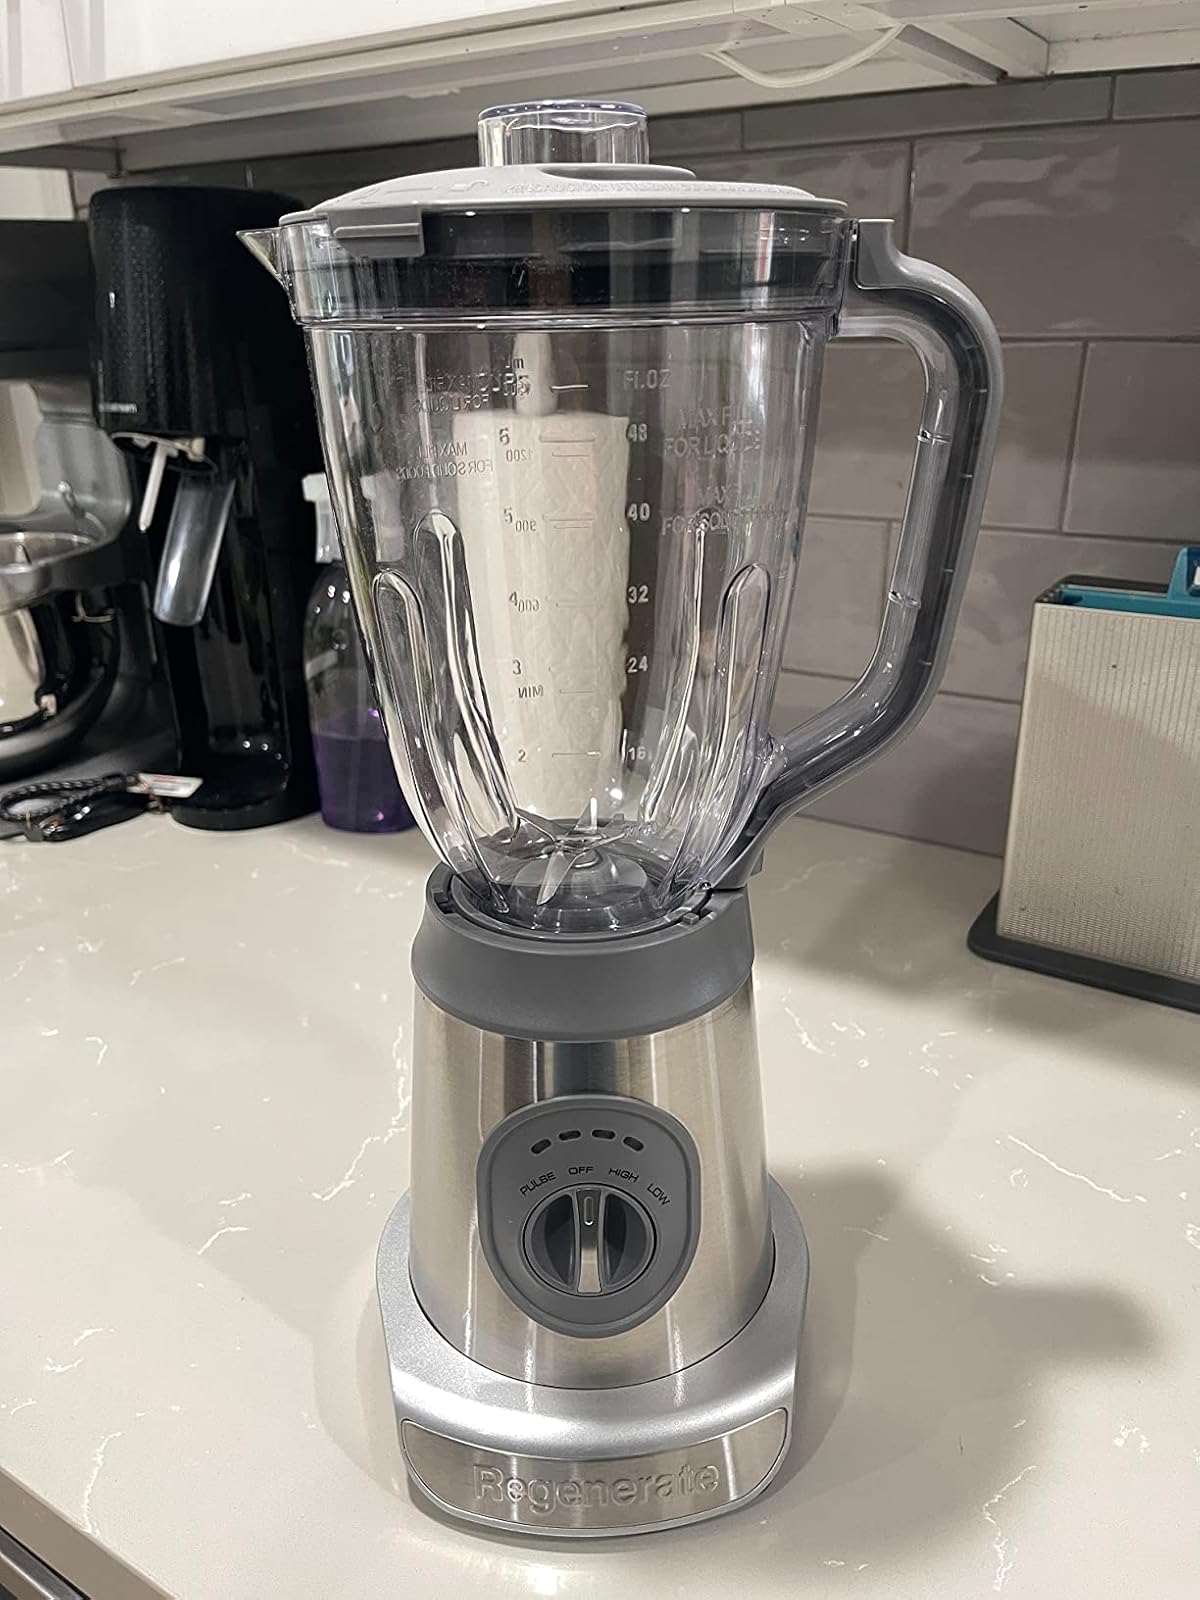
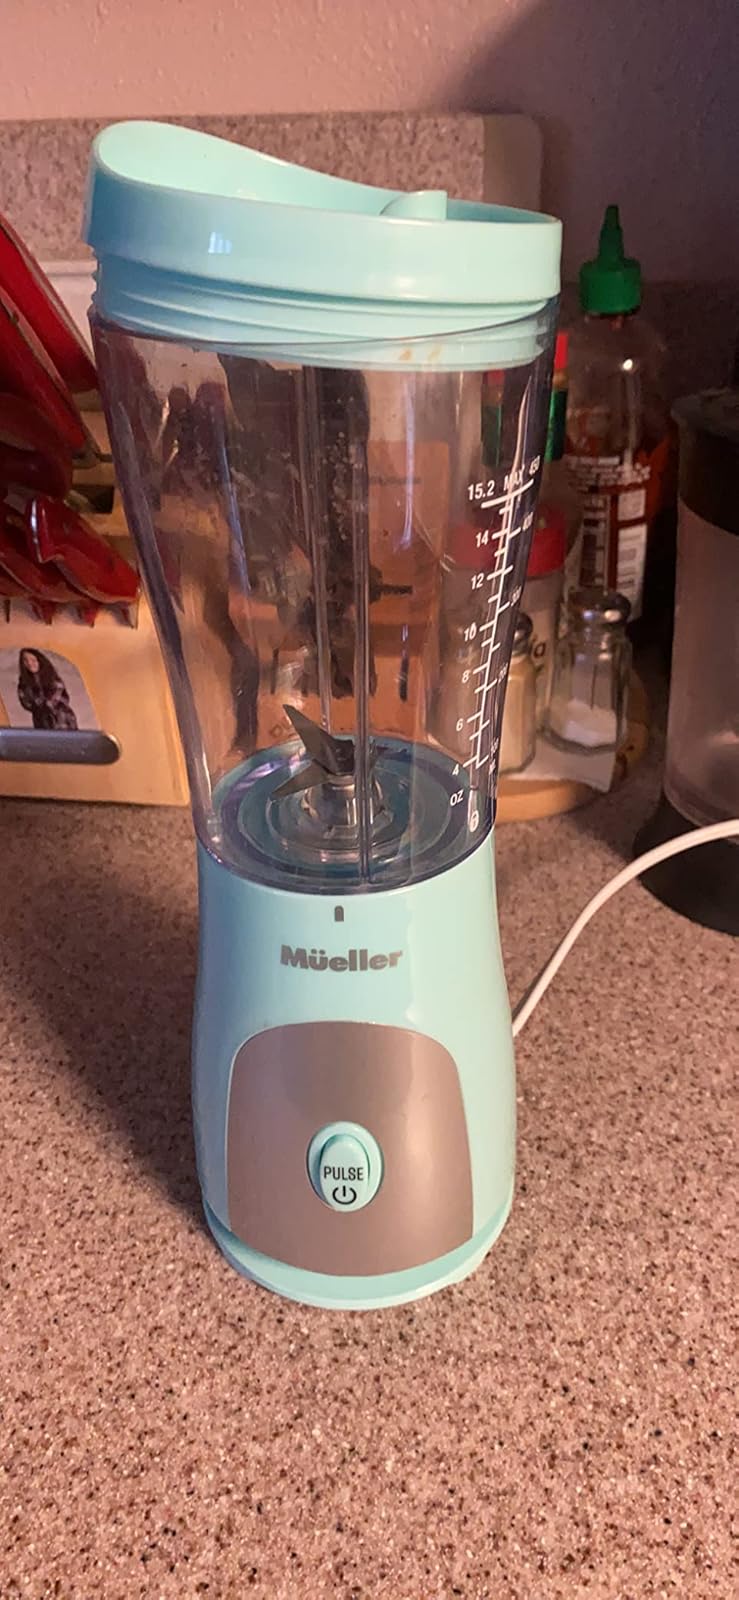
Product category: items_blender
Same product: no